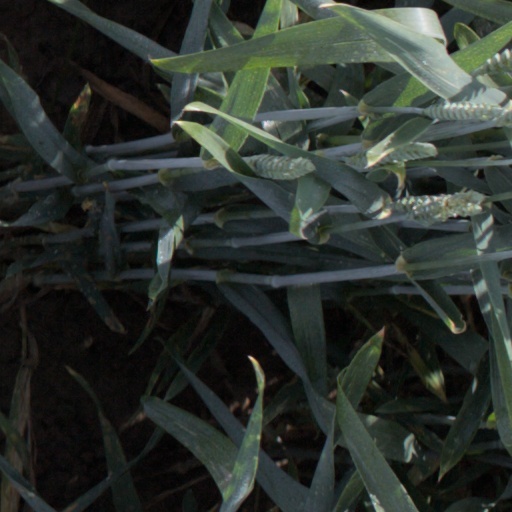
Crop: wheat